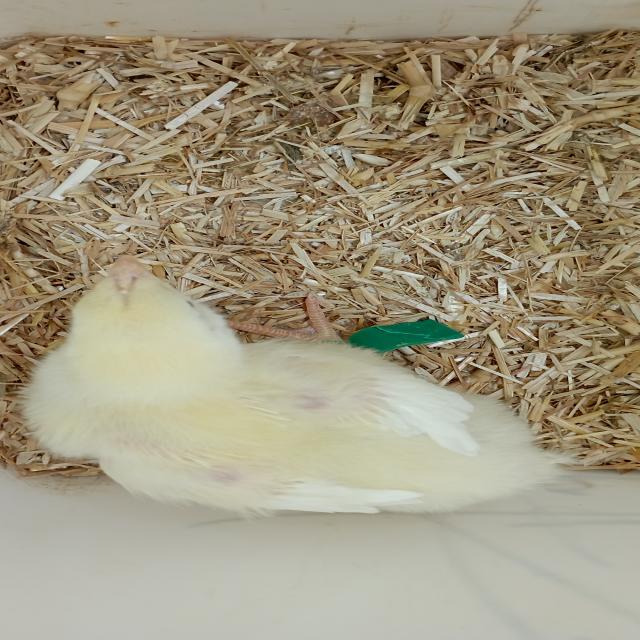
Weight: 161 g